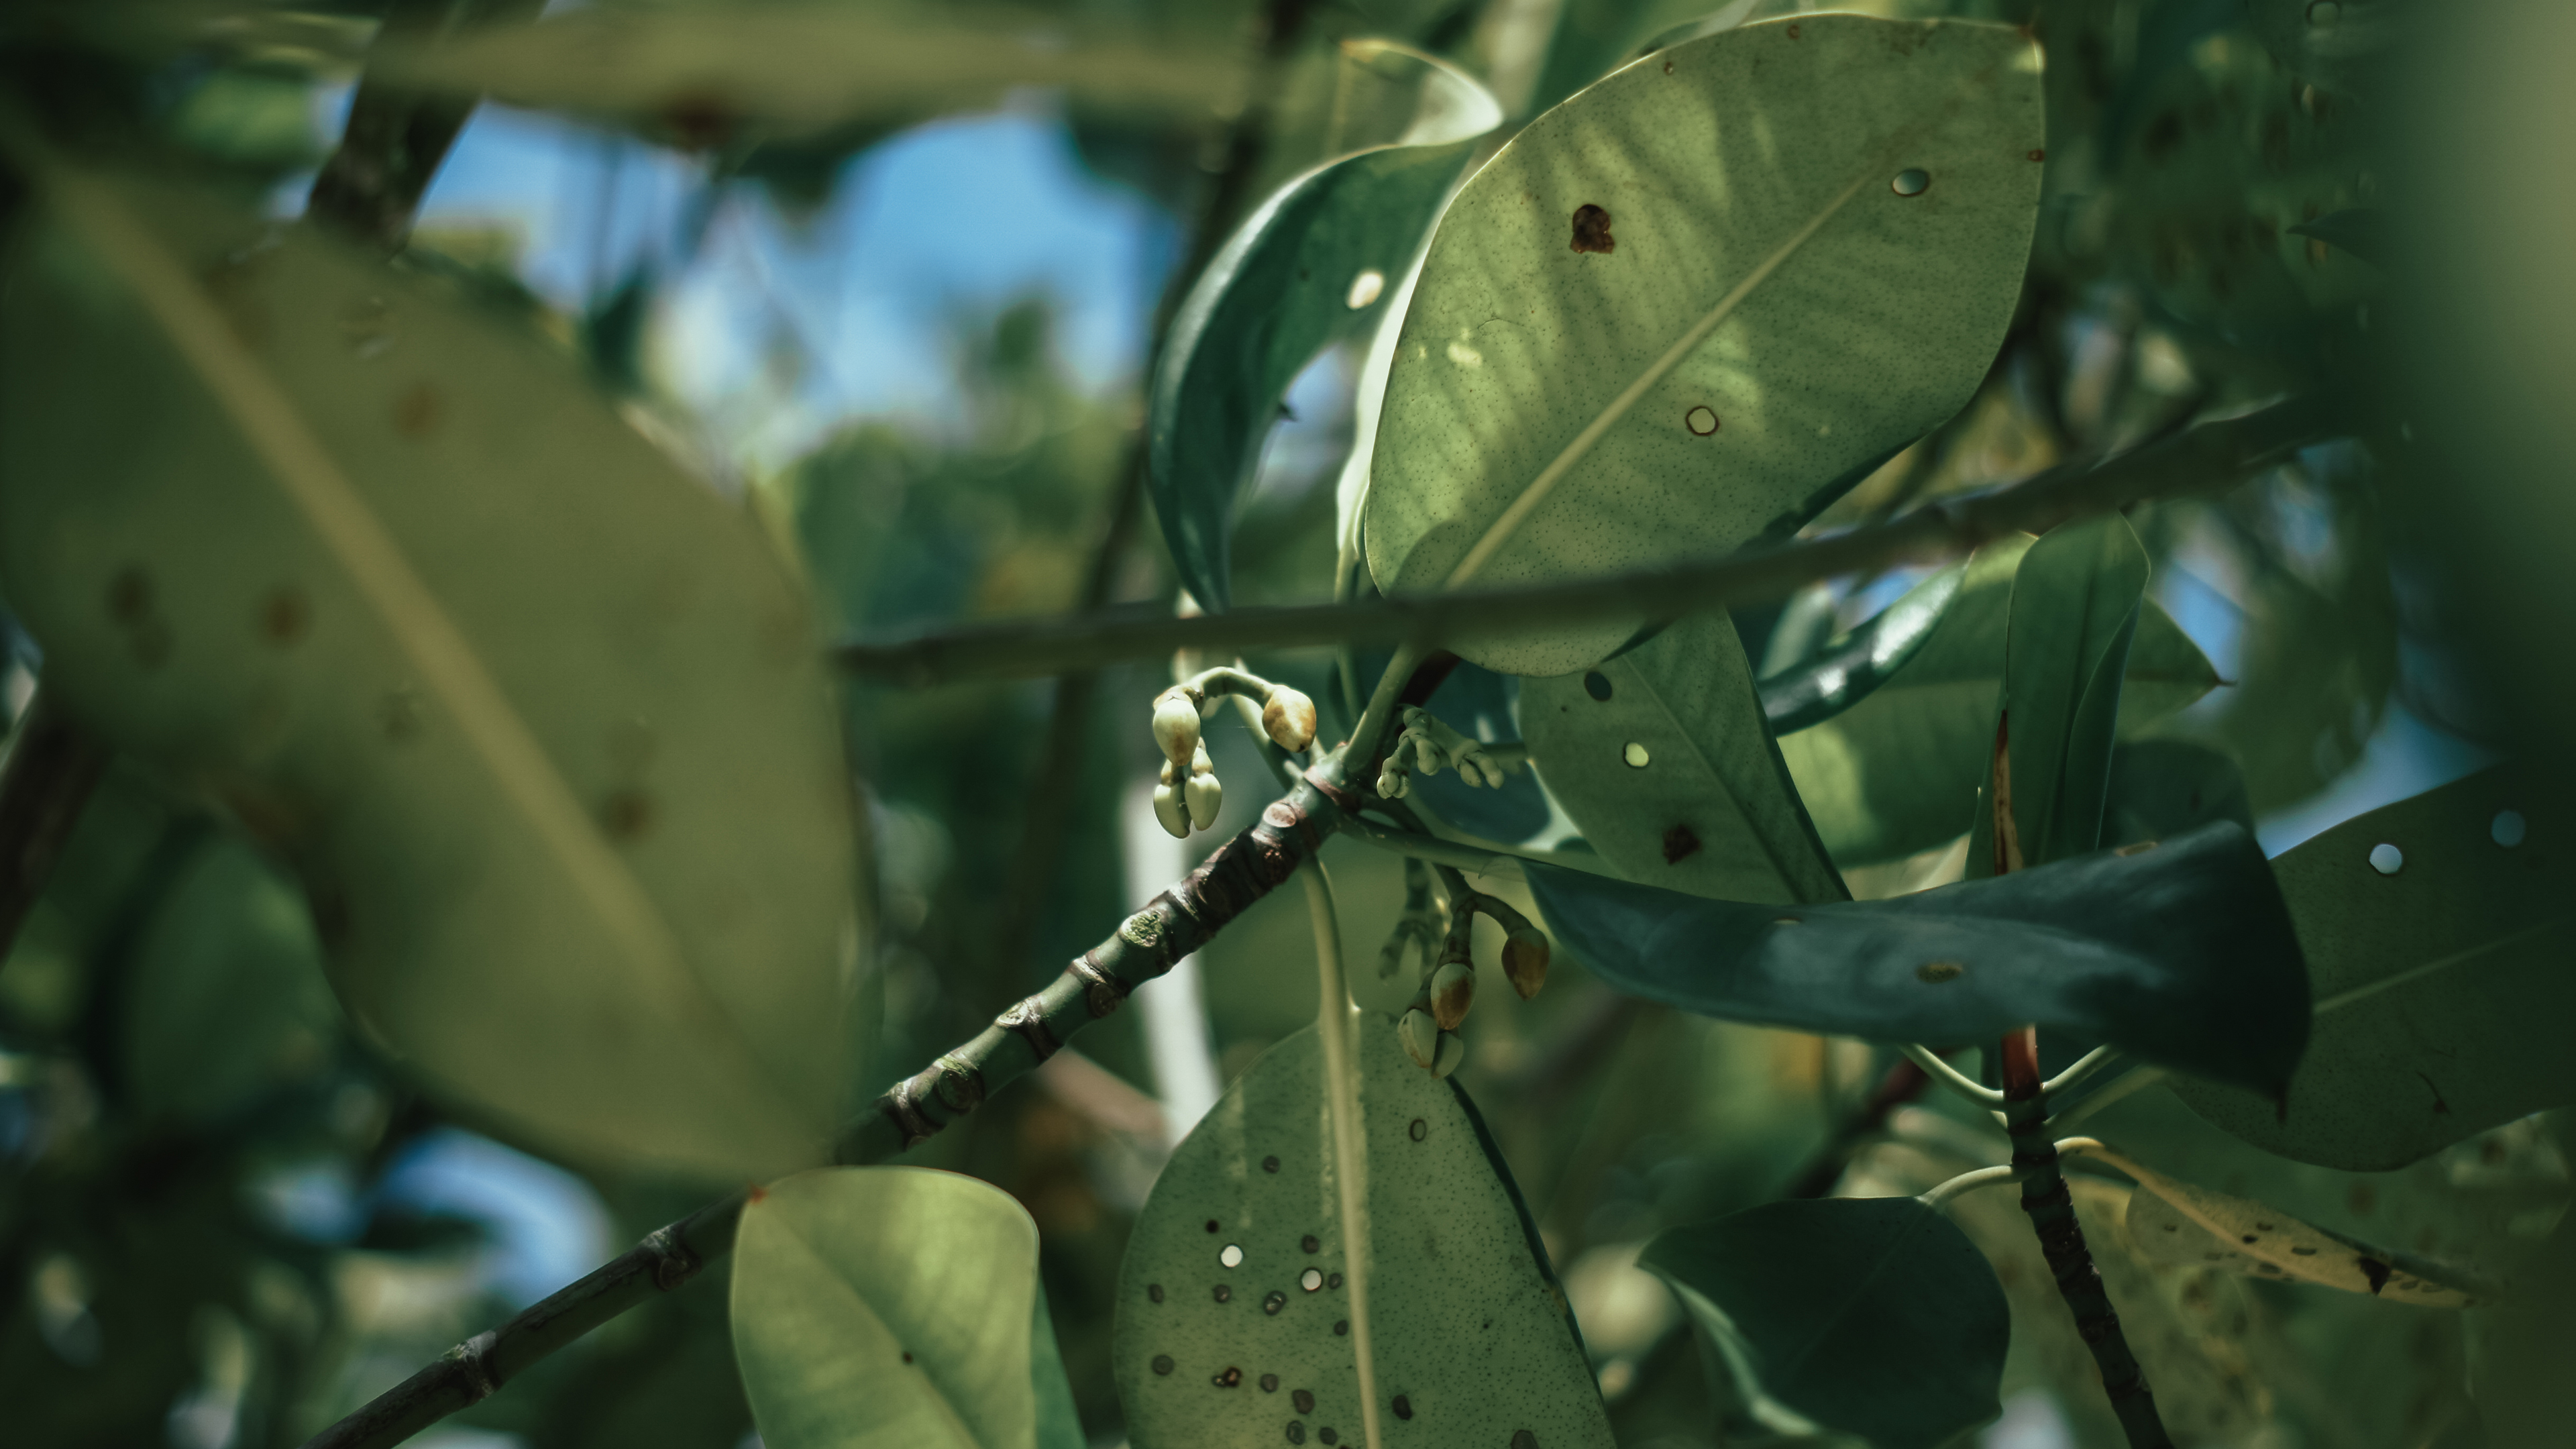
beautiful, fresh, color, garden, natural, macro, background, plant, closeup, nature, leaf, green, flora, branch, tree, plant stem, organism, water